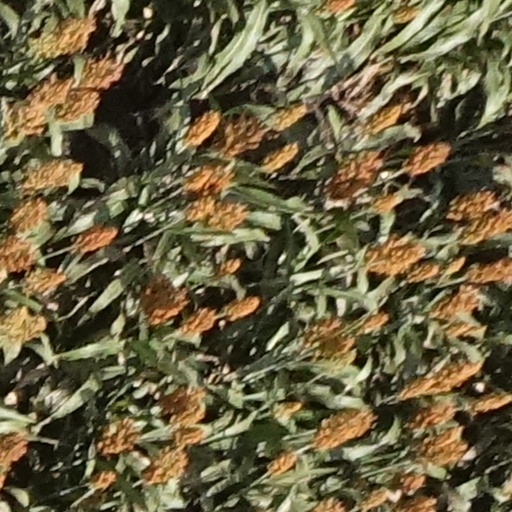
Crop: sorghum